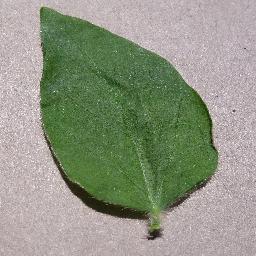
Label: Soybean___healthy